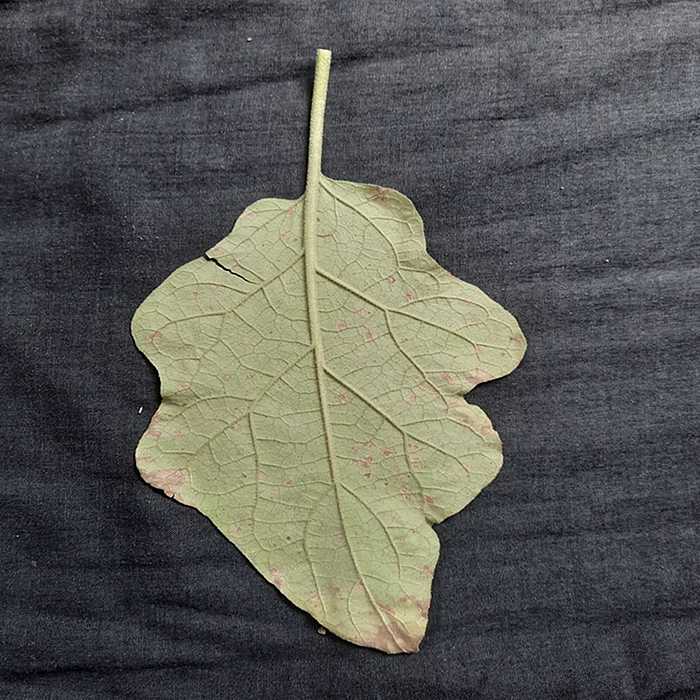
Plant: Eggplant
Label: Eggplant Cercopora leaf spot